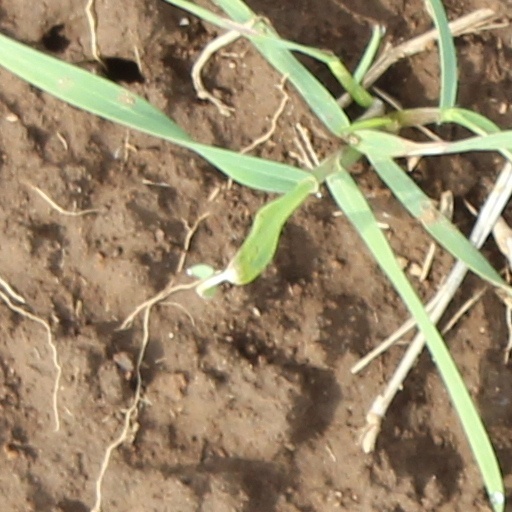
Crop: wheat